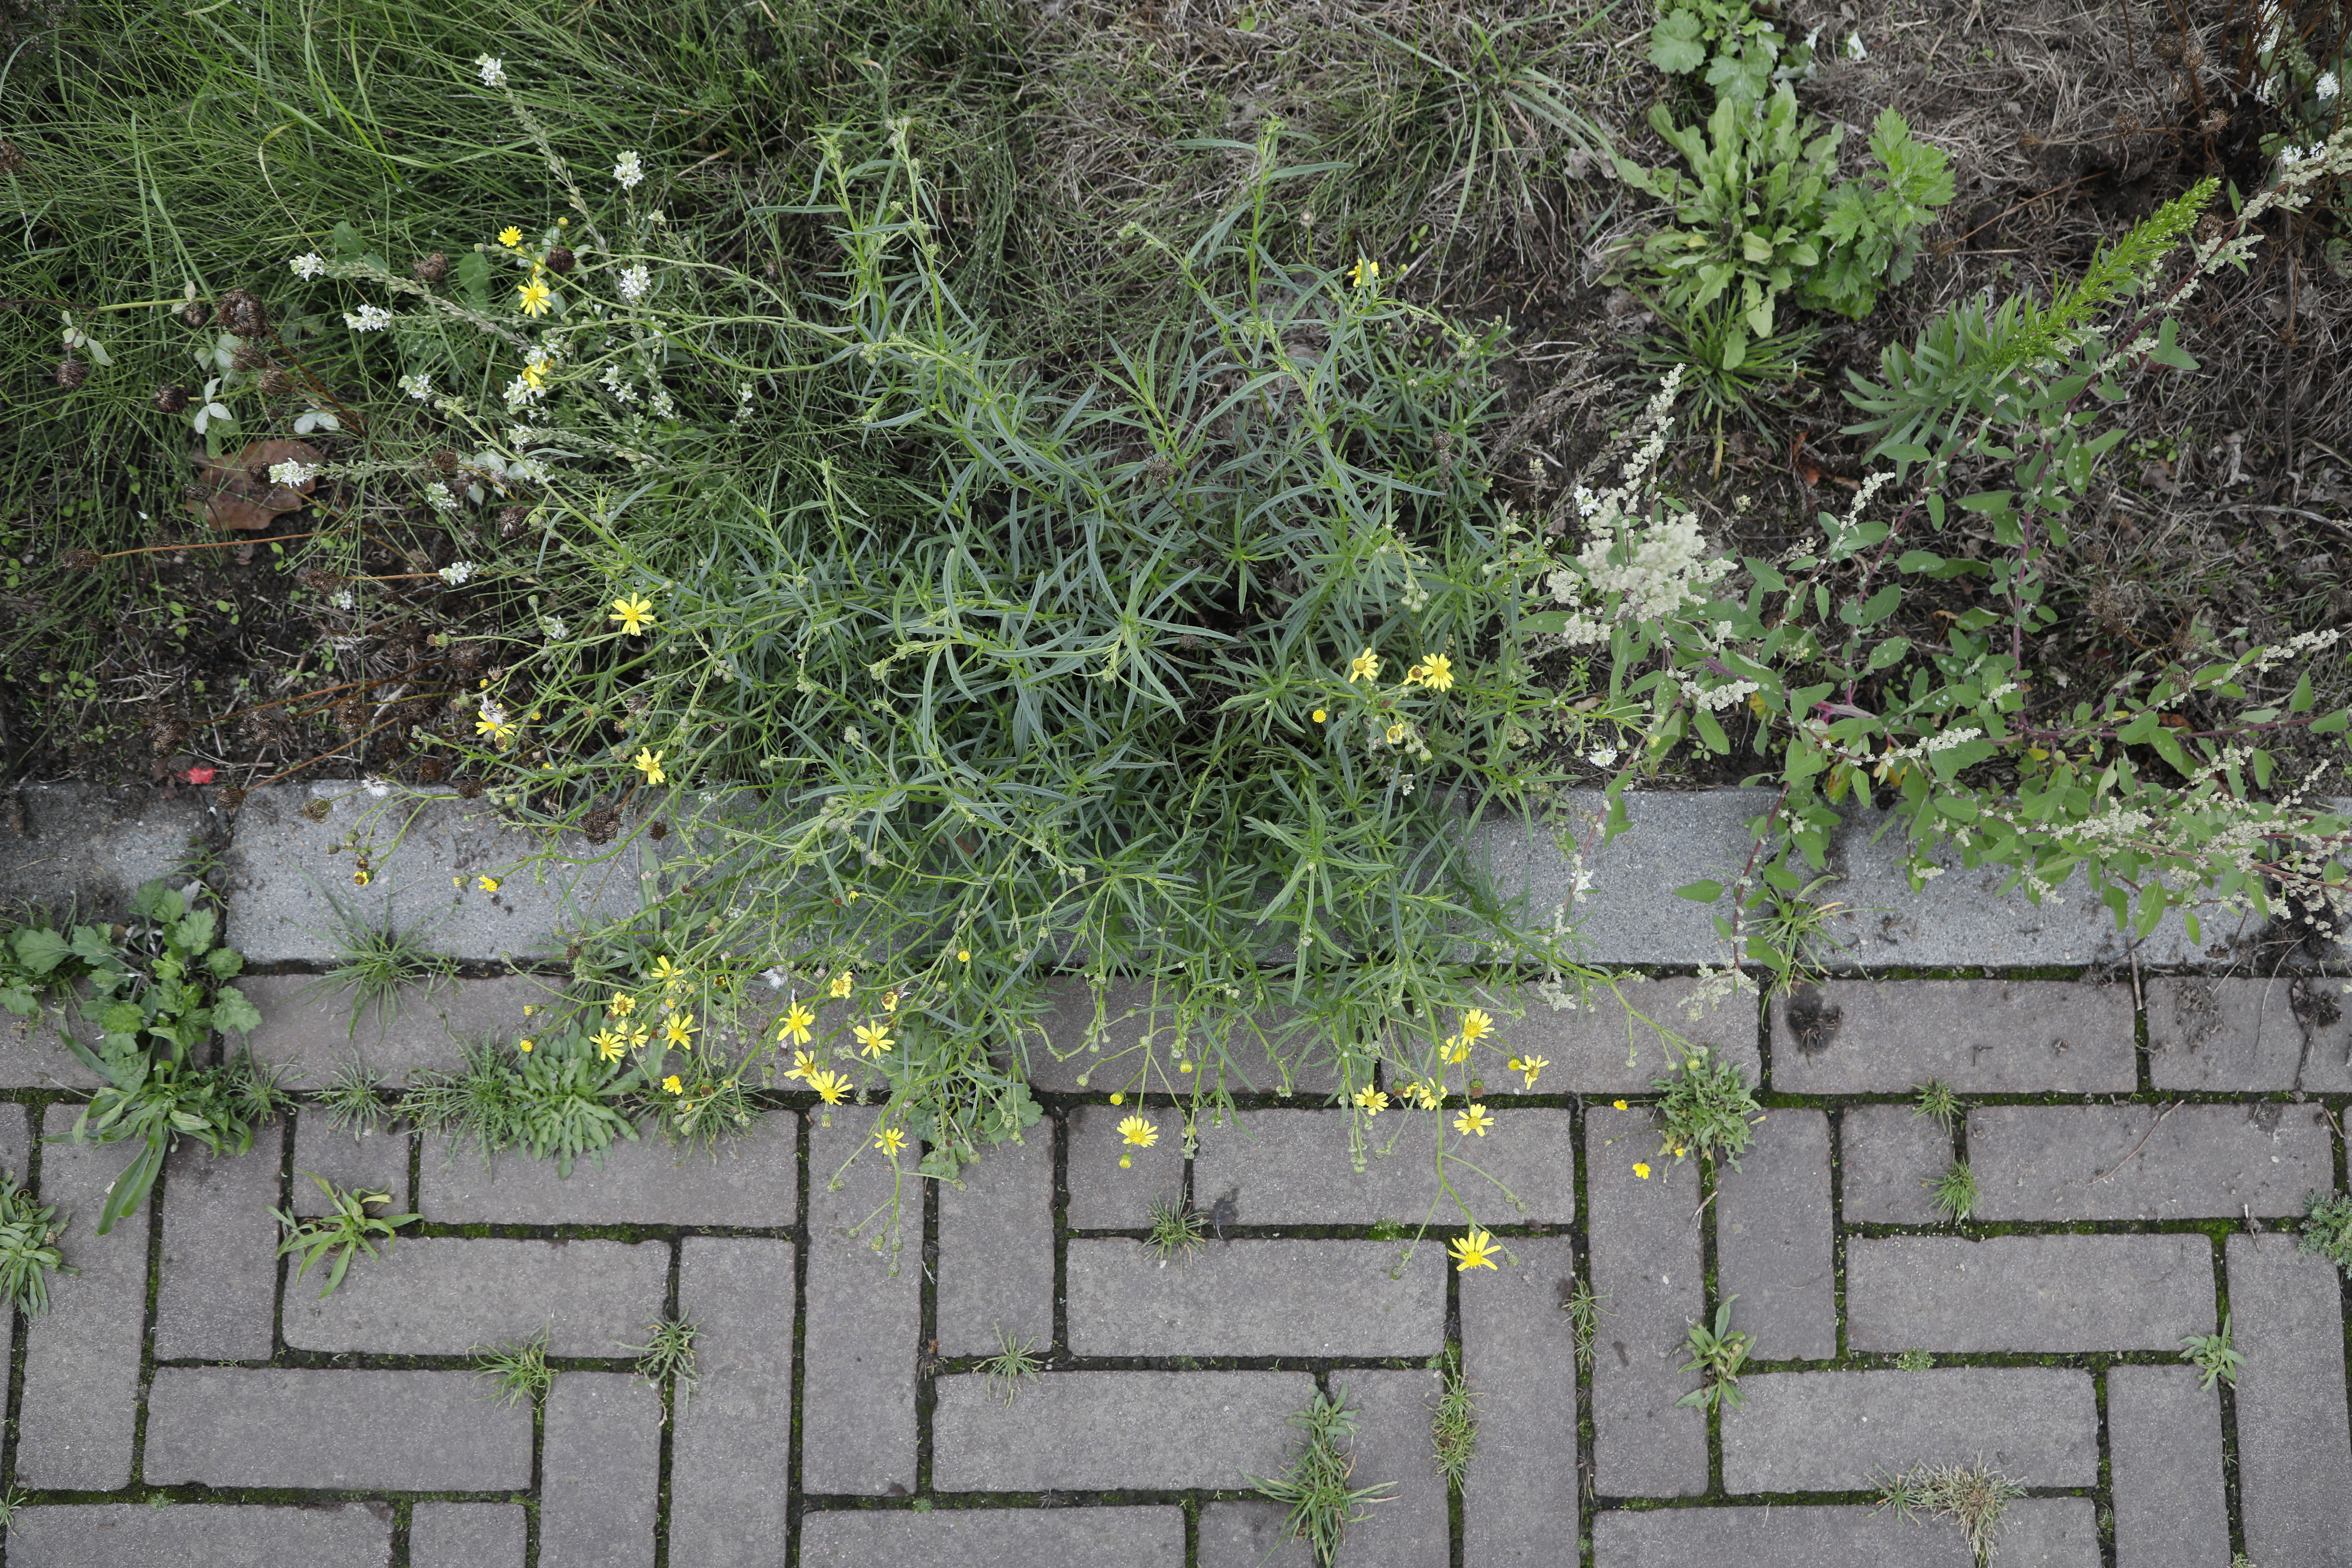
Plant species: Senecio inaequidens, Yellow Composite * (aggregate), Berteroa incana